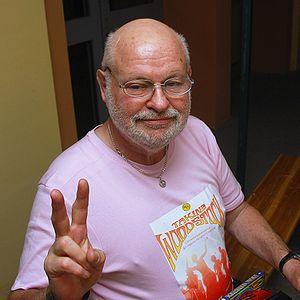
Hôtel Woodstock, ou Souvenirs de Woodstock au Québec, est une comédie dramatique américaine réalisée par Ang Lee, sortie en 2009.
Elliot Tiber est un artiste, scénariste et écrivain américain, né Eliyahu Teichberg à Bensonhurst le 15 avril 1935 et mort le 3 août 2016 à Boca Raton en Floride.